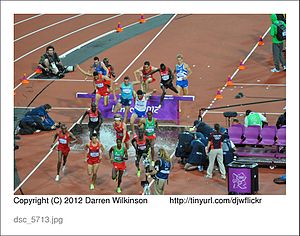
Atletik under sommer-OL 2012 – 3000 m forhindringsløb mænd / Resultater
3000 m forhindringsløb mænd under OL 2012
Herrenes 3000 meter forhindringsløb fandt sted den 5. august 2012 på Olympiastadion.